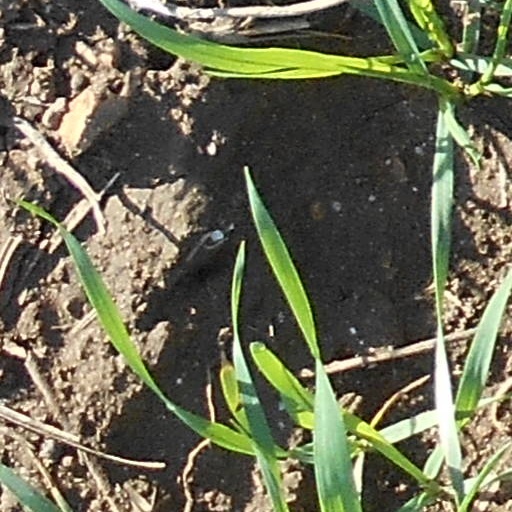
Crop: wheat